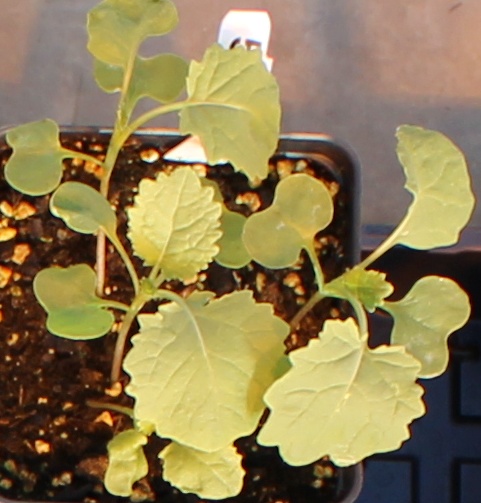
Label: Canola